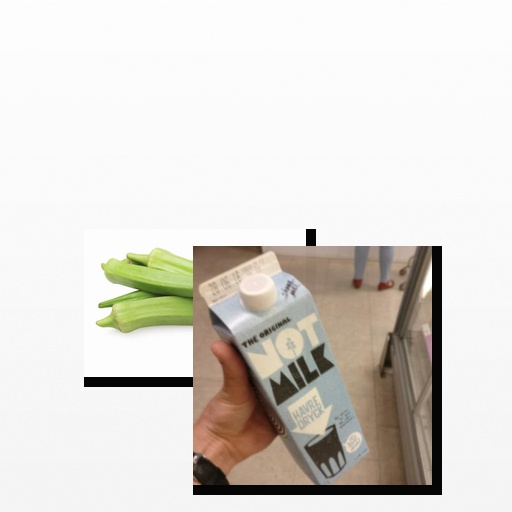
Food items: okra, oat_milk